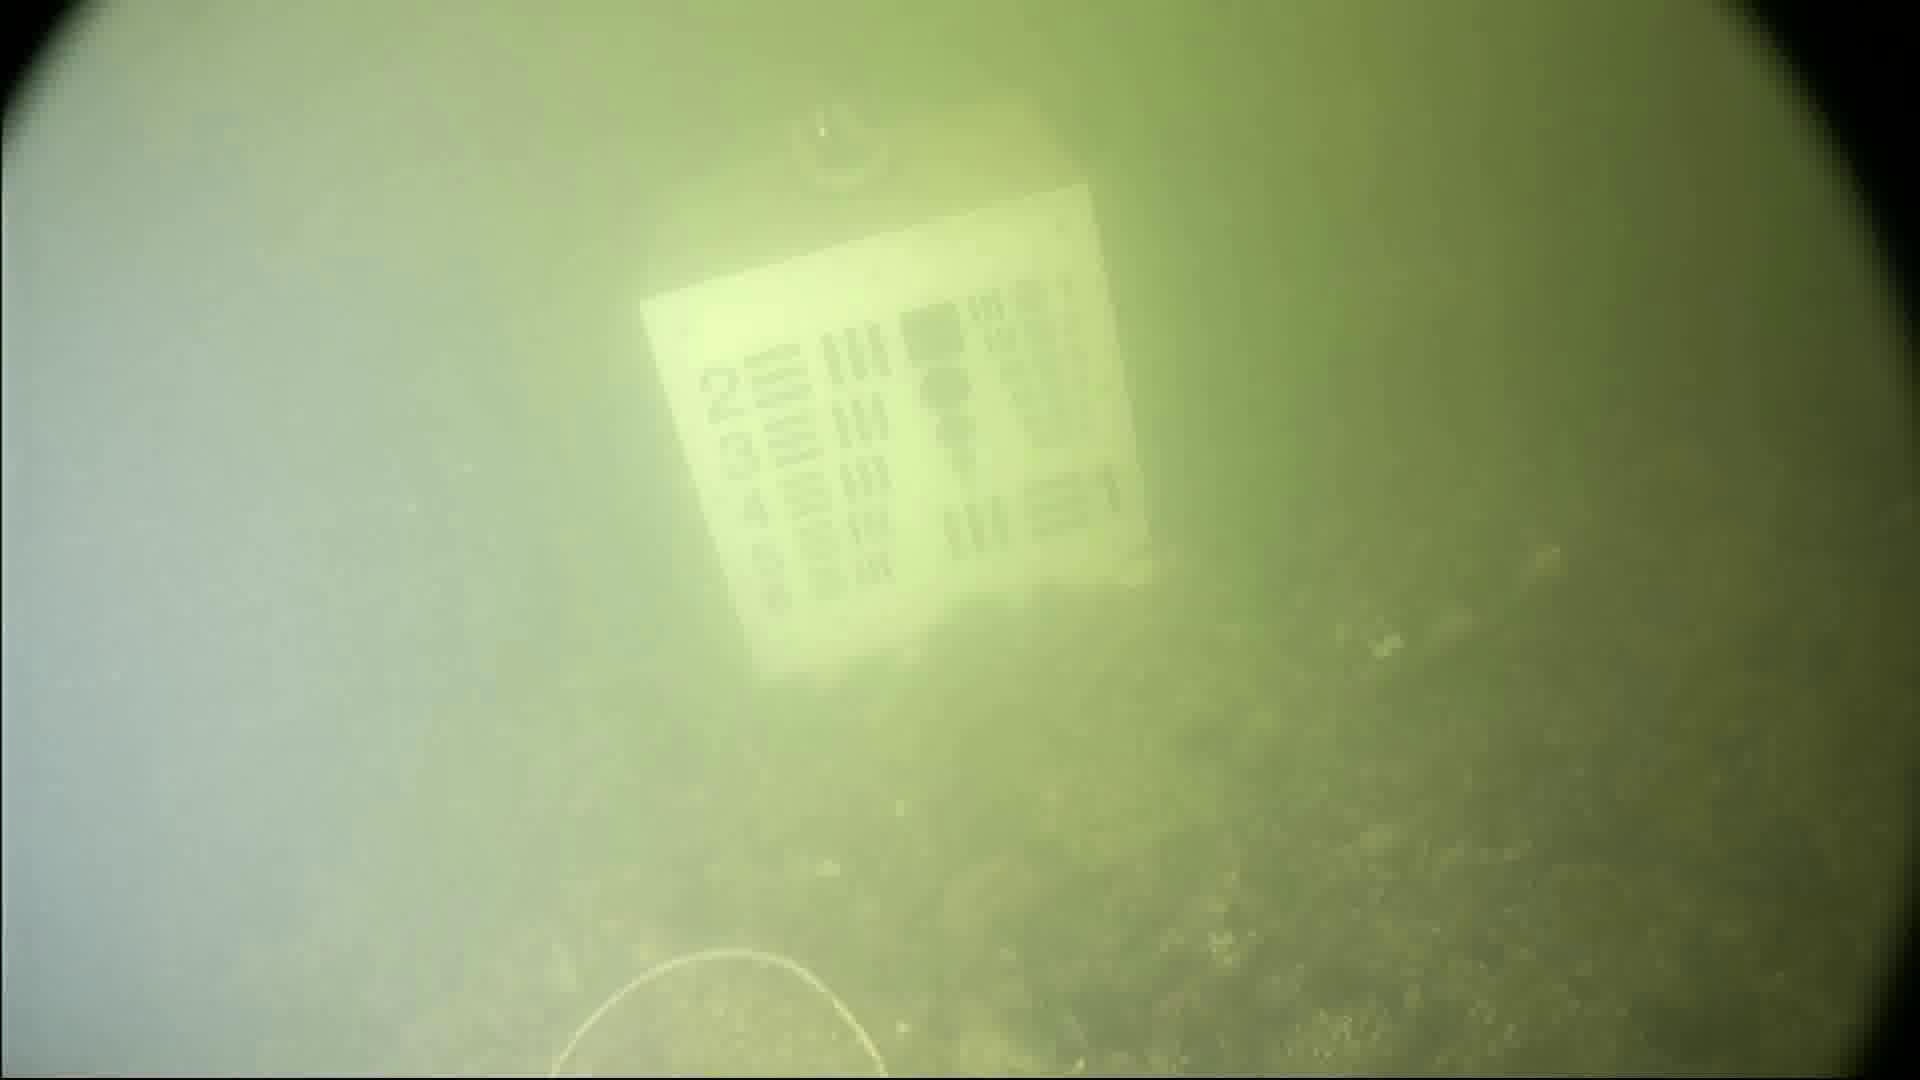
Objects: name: crab